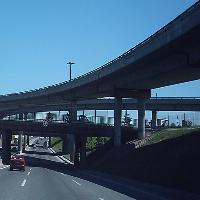
Weather: sun or clear